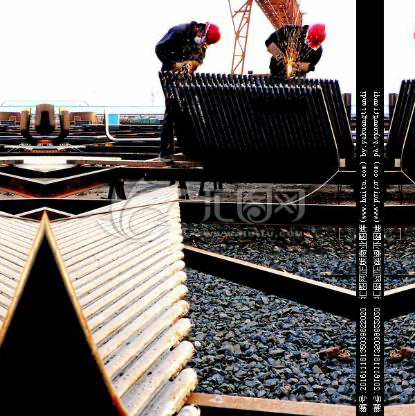
Objects in the image:
label: helmet
label: helmet